I Wanna Hear Your Song

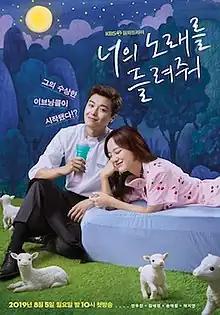
Promotional poster

I Wanna Hear Your Song is a 2019 South Korean television series starring Yeon Woo-jin, Kim Se-jeong, Song Jae-rim and Park Ji-yeon. It aired on KBS2 from August 5 to September 24, 2019. Filming for the series began in April and spanned five months.